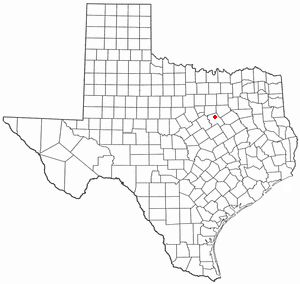
La ville d’Itasca est située dans le comté de Hill, dans l’État du Texas, aux États-Unis. Elle comptait 1 644 habitants lors du recensement de 2010.